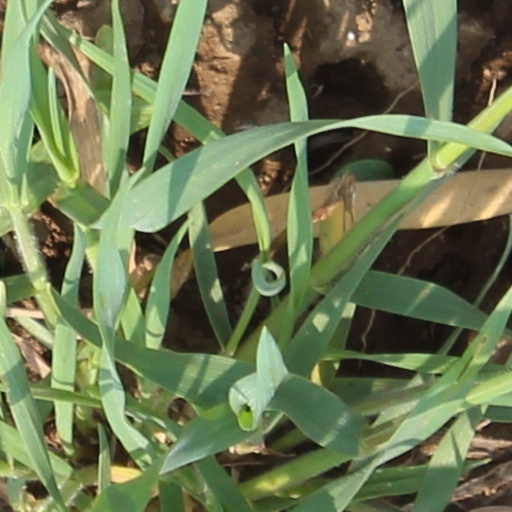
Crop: wheat